Missouri State University

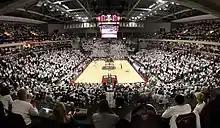
Interior of the arena

The Jane A. Meyer Carillon is located in the center of the Missouri State University campus, at the southwest corner of the Duane G. Meyer Library. It was dedicated on April 13, 2002. The total weight of the 48 bronze bells and cast-iron clappers is 32,000 pounds, with the largest bell weighing 5,894 pounds, or nearly three tons. The complete carillon and its supporting tower structure weighs 2.5 million pounds. Funds for the purchase of the bells and keyboard and for the construction of the tower were provided by Ken and Jane Meyer, longtime friends of the university and supporters of the arts. Jane Meyer was a former organ student of the MSU Department of Music. The carillon's 48 bronze bells, cast-iron clappers and keyboard were purchased from and installed by Royal Eijsbouts, a prestigious bell making firm from the Netherlands. The carillon plays the standard Westminster chime sequence every 15 minutes, with the first of the hourly bells marking the exact start of each hour. The department of music also coordinates and presents special concerts throughout the year.